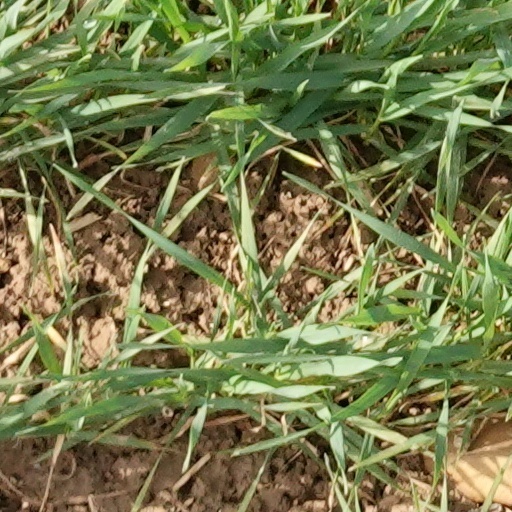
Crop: wheat